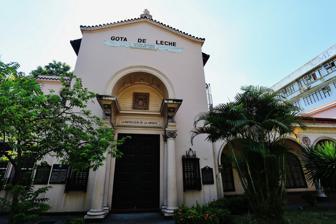
Building: Gota de Leche Building
Country: Philippines
Year built: 1915
Cultural heritage site in Manila Gota de Leche Building General information Status Completed Architectural style Italian Renaissance Location Sampaloc Town or city Manila Country Philippines Coordinates 14°36′10″N 120°59′19″E / 14.6028°N 120.9885°E / 14.6028; 120.9885 Current tenants Gota de Leche Groundbreaking 1914 Completed 1915 Renovated 2002 Technical details Floor count 2 Design and construction Architect(s) Arcadio Arellano Juan Arellano Designations Important Cultural Property ( National Museum of the Philippines ; August 2014) Renovating team Architect(s) Augusto Villalon Other designers Liliane Rejante Manahan (wall finishing consultant) The Gota de Leche Building is a heritage site located in Sampaloc , Manila , Philippines . It was designated as an Important Cultural Property by the National Museum of the Philippines in August 2014. The cultural heritage site was named an Honourable Mention in the 2003 UNESCO Asia Pacific Heritage Awards . Architecture and design Details of one of the pillar of the building Gota de Leche Second Floor Gota de Leche Building Interior Architect Arcadio Arellano , with help from his brother Juan Arellano , was responsible for the design of the two-storey Gota de Leche Building located in S. Loyola Street. The building's construction started in 1914, and was opened in 1915. It and was constructed out of brick masonry. The structure features a series of adjoining arches with glazed terracotta spandrels that acts as a corridor or a veranda that effectively provides shades to the large windows. In addition, a tall arched doorway serves as the main entrance with images of infants as adornments. A simple fountain with a statue can be found on the front yard. The Ospedale degli Innocenti , an orphanage in Florence , Italy which was considered as the first renaissance building in Europe, was the inspiration for the architecture Gota de Leche Building. The Gota de Leche's design has been cited as exceptional and a successful adaptation of Italian renaissance architecture that is well suited to the tropical climate here in the Philippines. Restoration The building inevitably showed significant deterioration and soon needed repairs or reconstructions. It was fortunate to have survived World War II as its foundation and structural system remained in good condition. The location of Gota de Leche has been a target of real estate developers as the land values became higher. And while most heritage buildings in the area were being demolished, owners of Gota de Leche firmly decided to restore the building to its original condition. Under the supervision of architect Augusto Villalon and Liliane Rejante Manahan acting as wall finishing consultant, the restoration project for the Gota de Leche building was constructed on the principle of authenticity. They removed changes added to the building to bring it back to its original appearance, which meant tearing down an annex built on the southern end of the building and a few more structures constructed to act as classrooms to a nearby university during the 1950s. The removal of these structures restored view from the streets to the heritage building and also provided access of vehicles to the rear parking area. Landscape for the front garden was also restored. During the 1950s, there were changes made inside the building for the installation of air condition units so the ceilings had to be dropped for this purpose. These changes were removed during the restoration project, including the replacement of the full mezzanine located on the ground floor with one that is only half the area. One can now see the completely intact original wooden ceilings, mouldings, carvings, and exposed truss work. Almost all of the materials used during the original construction were still available in the Philippines during the restoration process. Consequently, several materials were the same as the original. The capiz ( Piacuna placenta ) that were used for the windows were not available in Manila so they sourced it from Albay, a province in South Luzon, where the traditional skills and raw materials still exist. Construction skills were also closely monitored and workers were trained as regards the conservation process. The Gota de Leche building restoration has been completed in 2002 and has been cited as an outstanding example of heritage conservation, receiving an honorable mention from UNESCO in the 2003 Asia-Pacific Heritage Awards. It has also established the importance of heritage structures and their importance as an alternative to destruction. References Wikimedia Commons has media related to Gota de Leche .